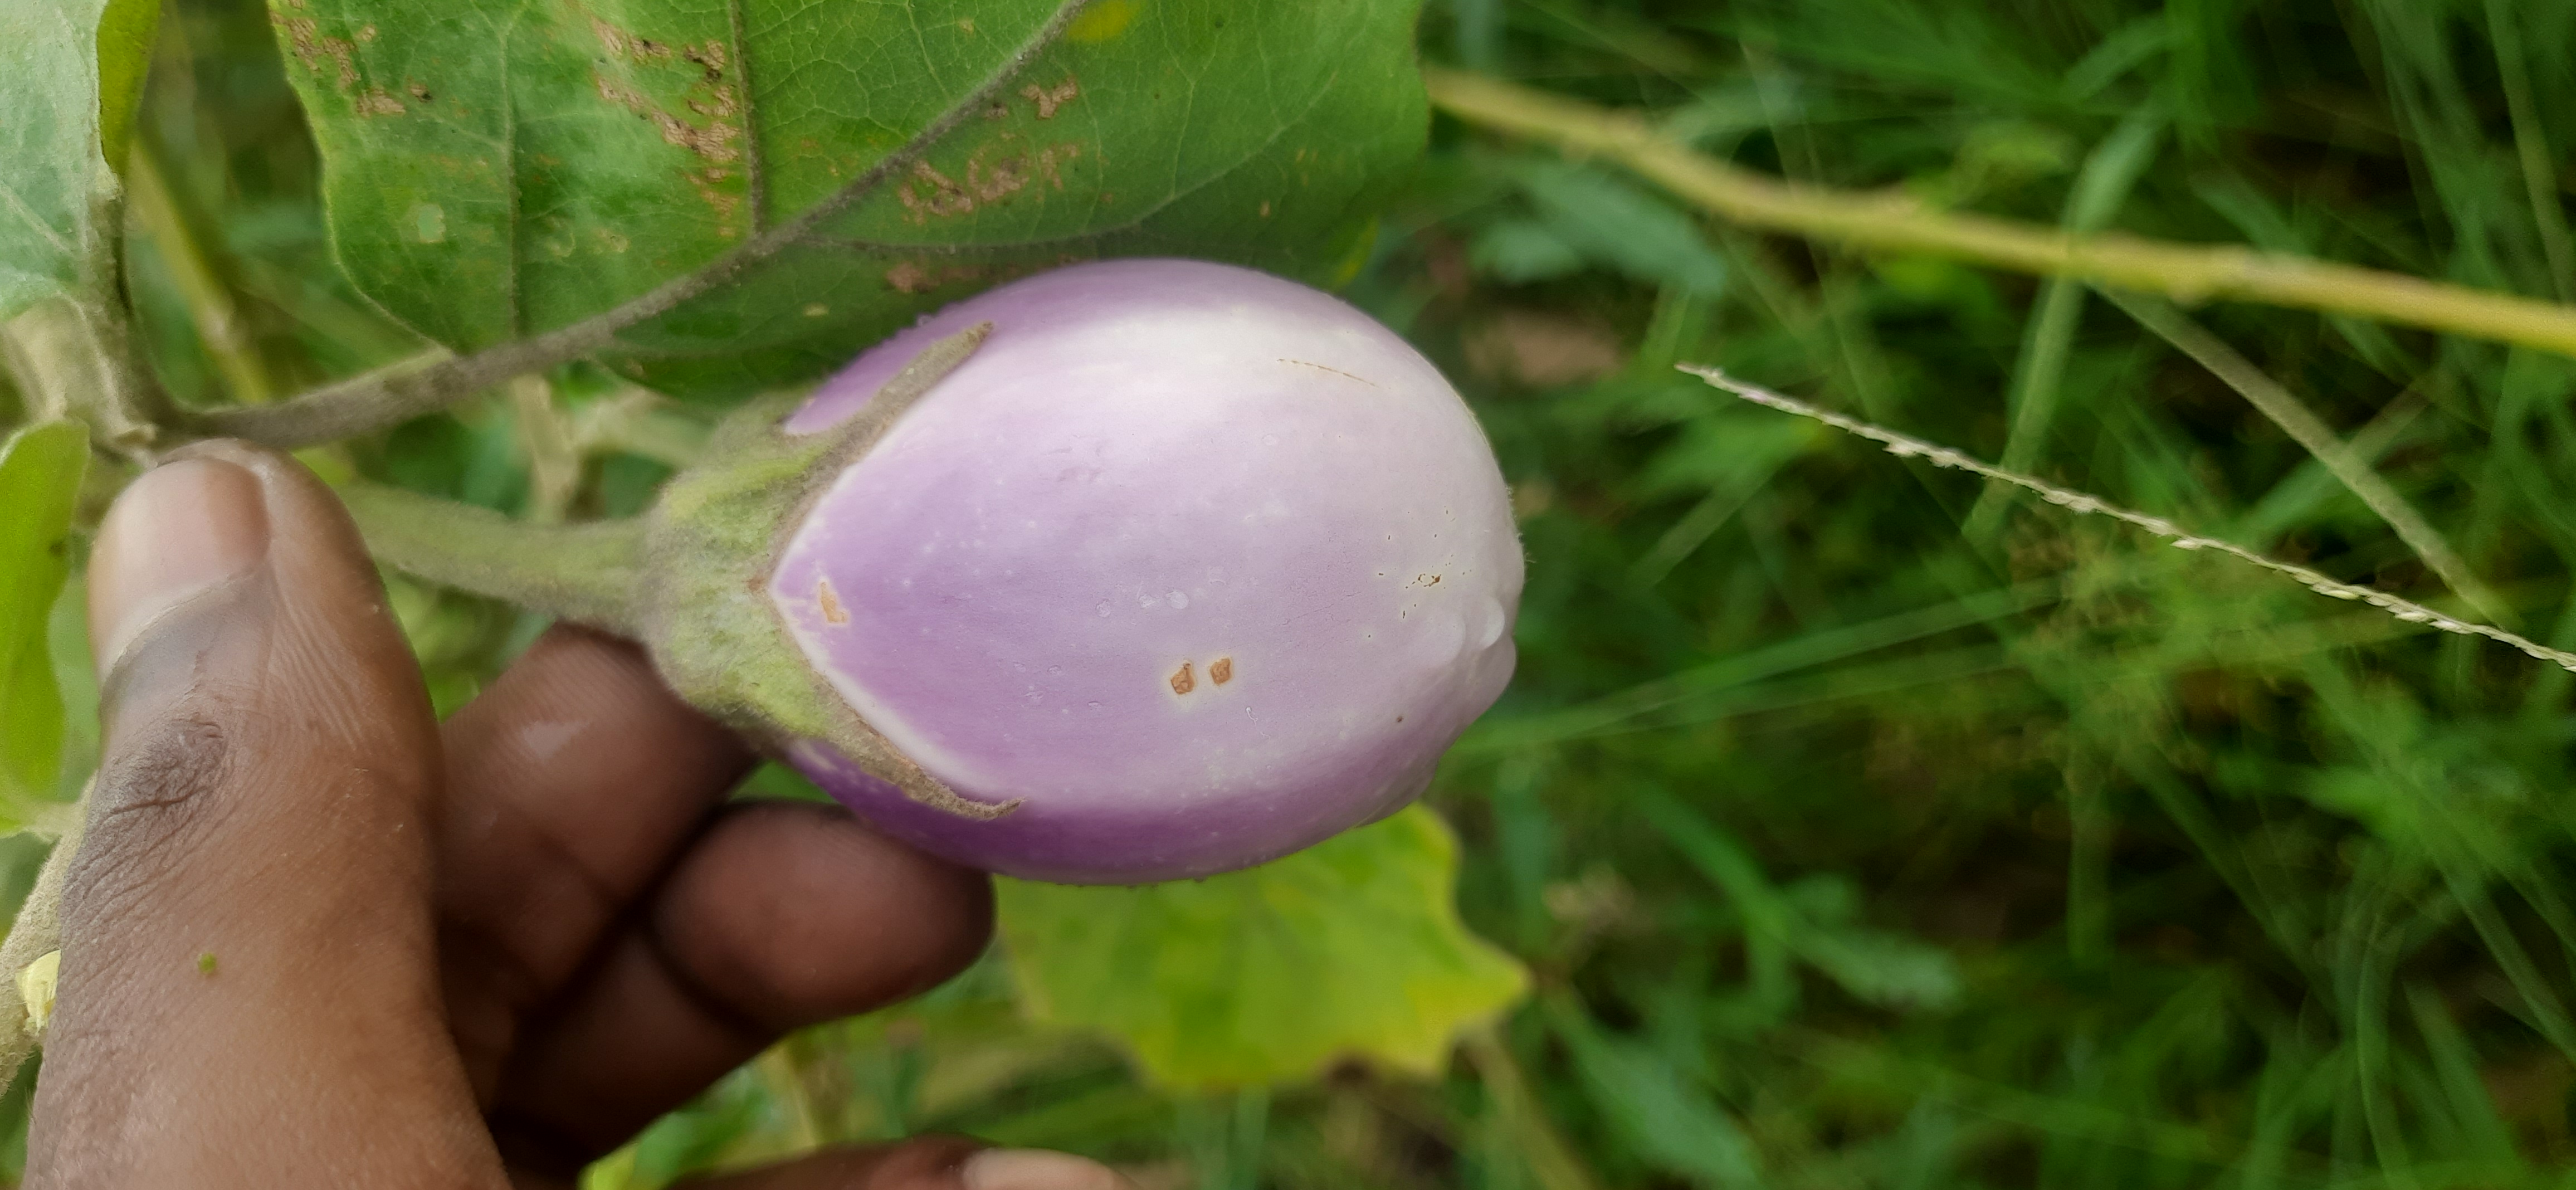
Label: Healty Brinjal